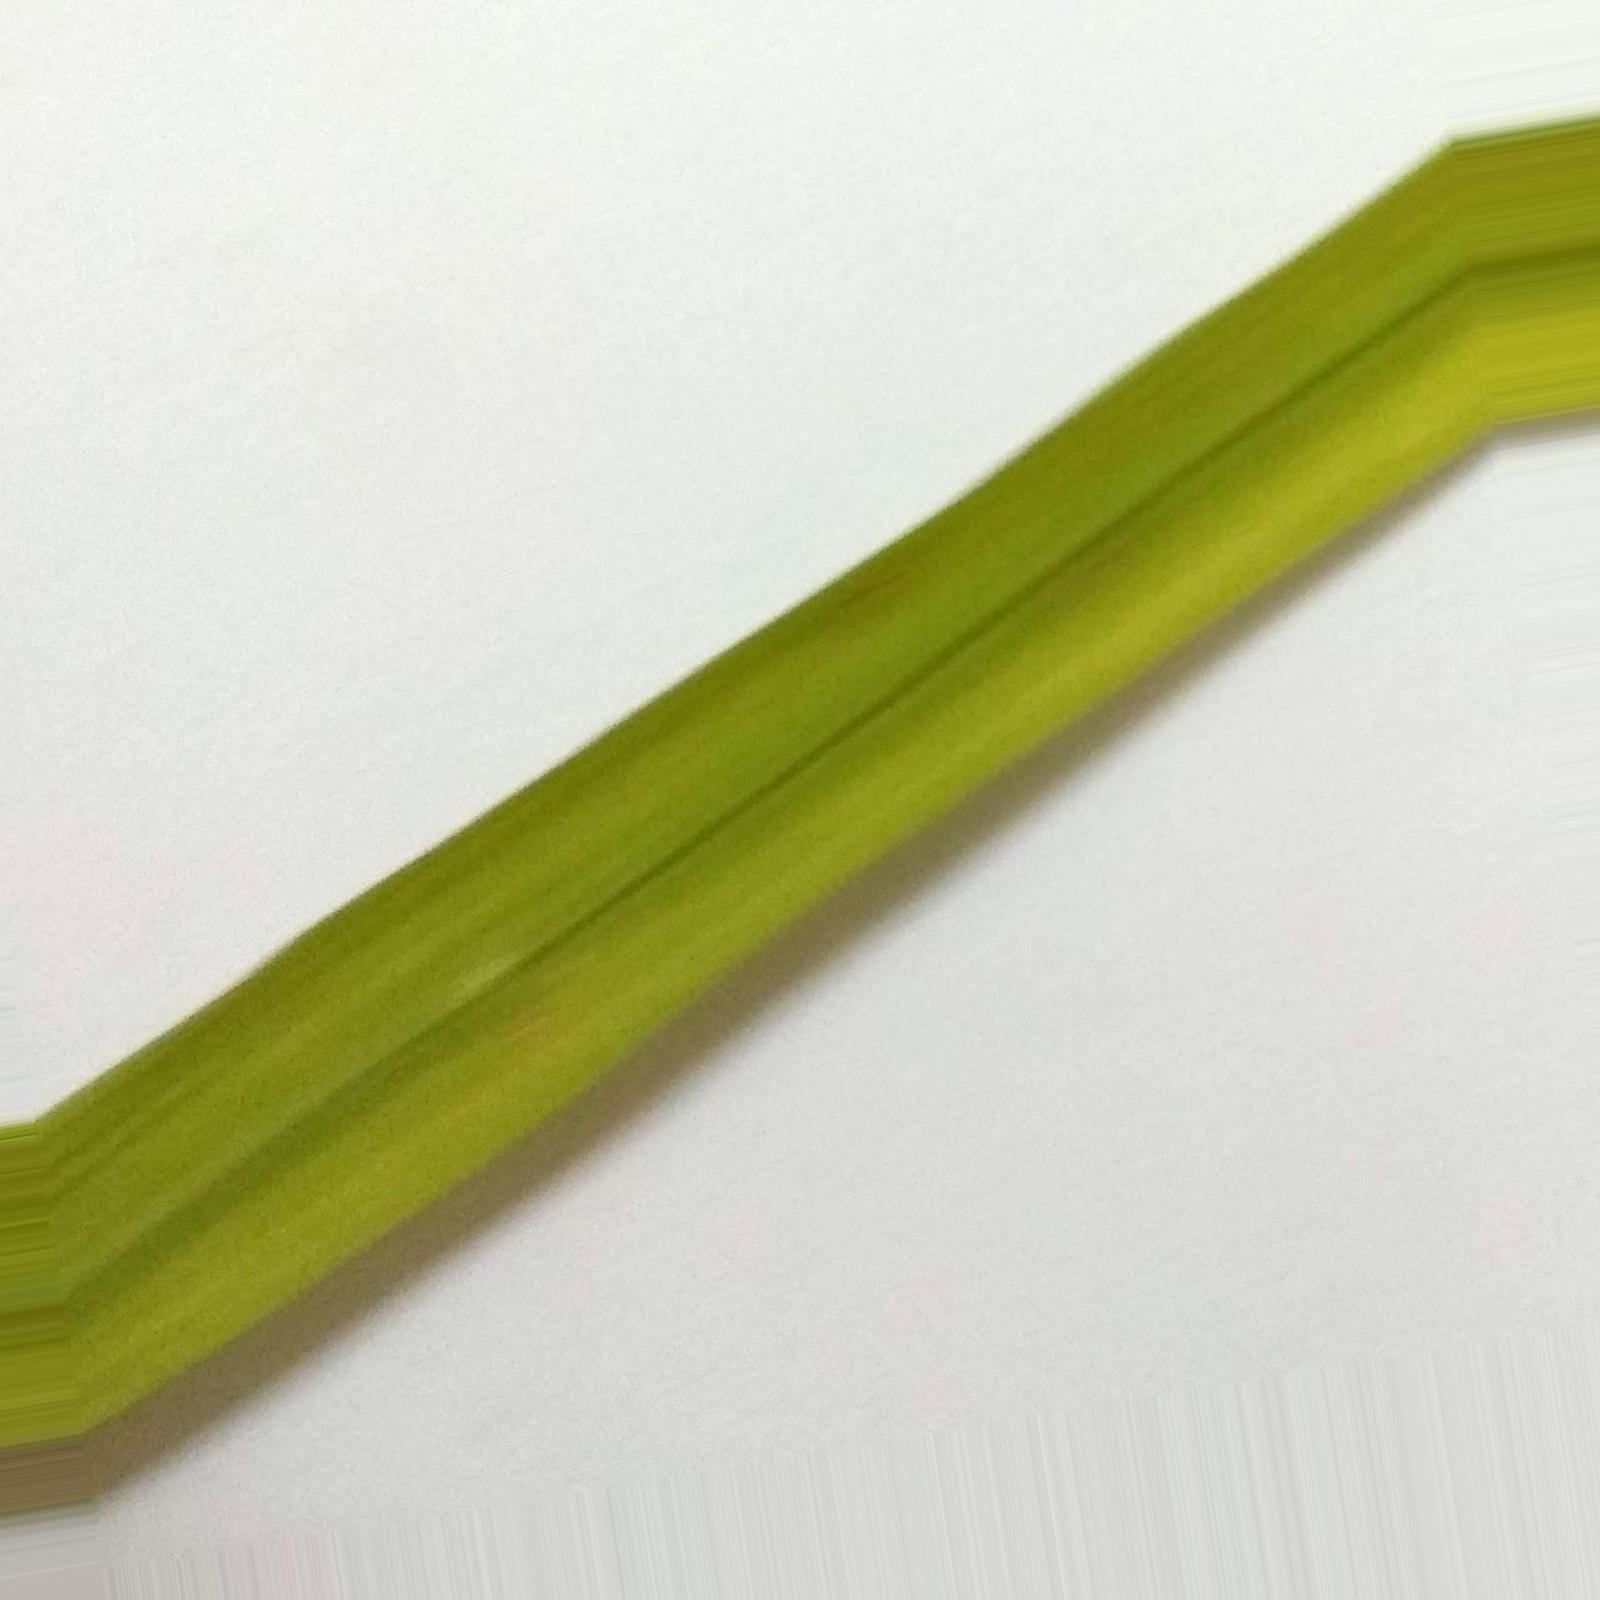
Nhãn: Healthy